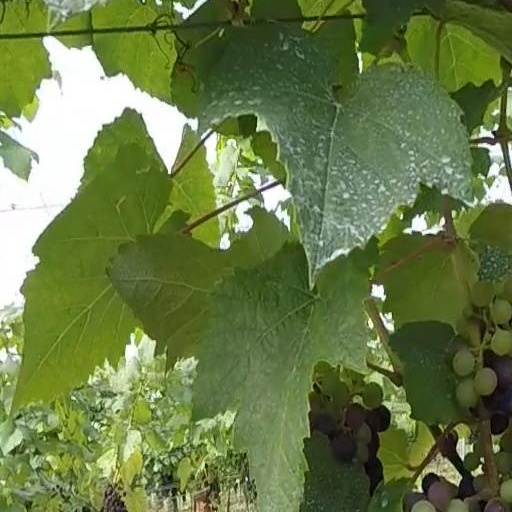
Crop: grape